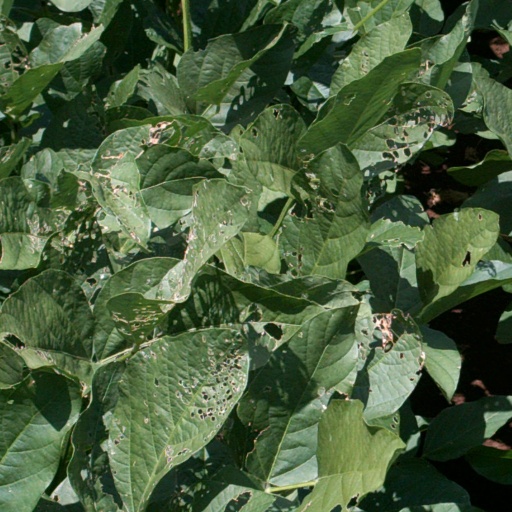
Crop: soybean